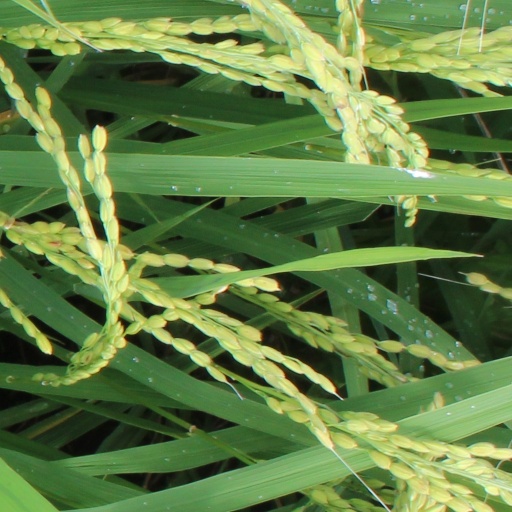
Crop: rice